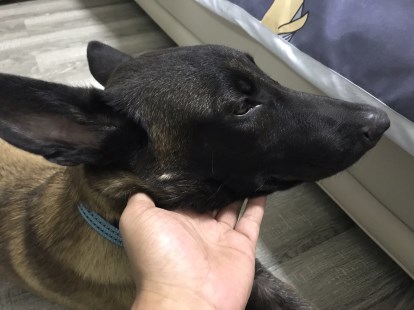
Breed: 233-n000071-malinois